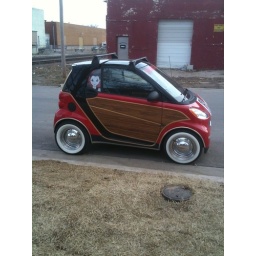
Custom sushi woody smart car spotted in mid-town OKC.